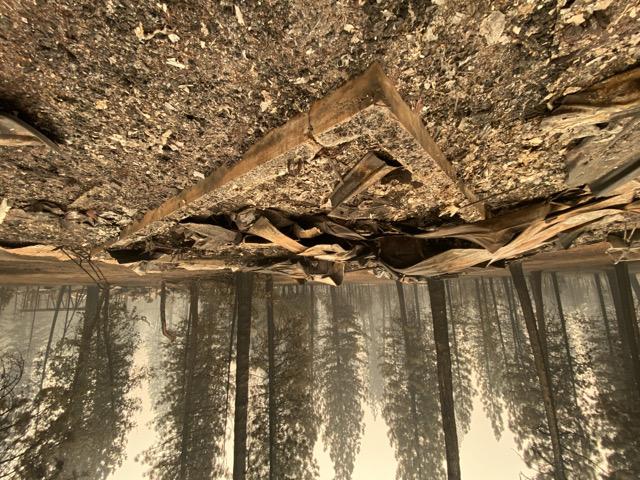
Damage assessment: destroyed